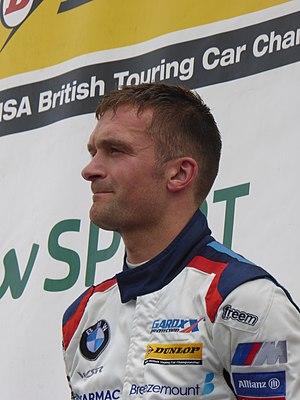
Colin Henry Turkington est un pilote automobile nord-Irlandais, et vainqueur du championnat de Grande-Bretagne des voitures de tourisme en 2009 et 2014.